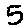
Label: 5